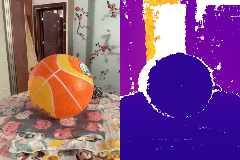
Label: ball